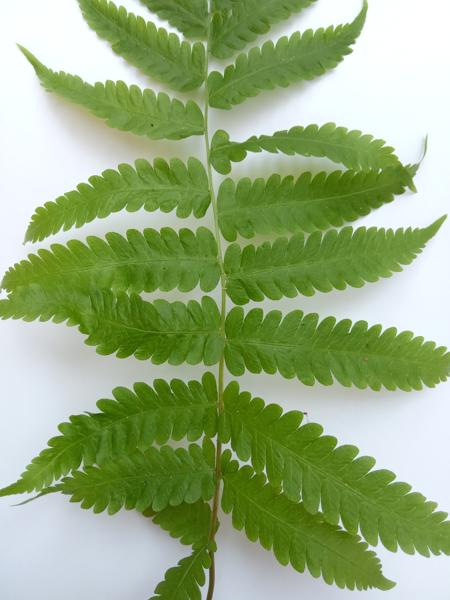
Weed species: Pteris vittata